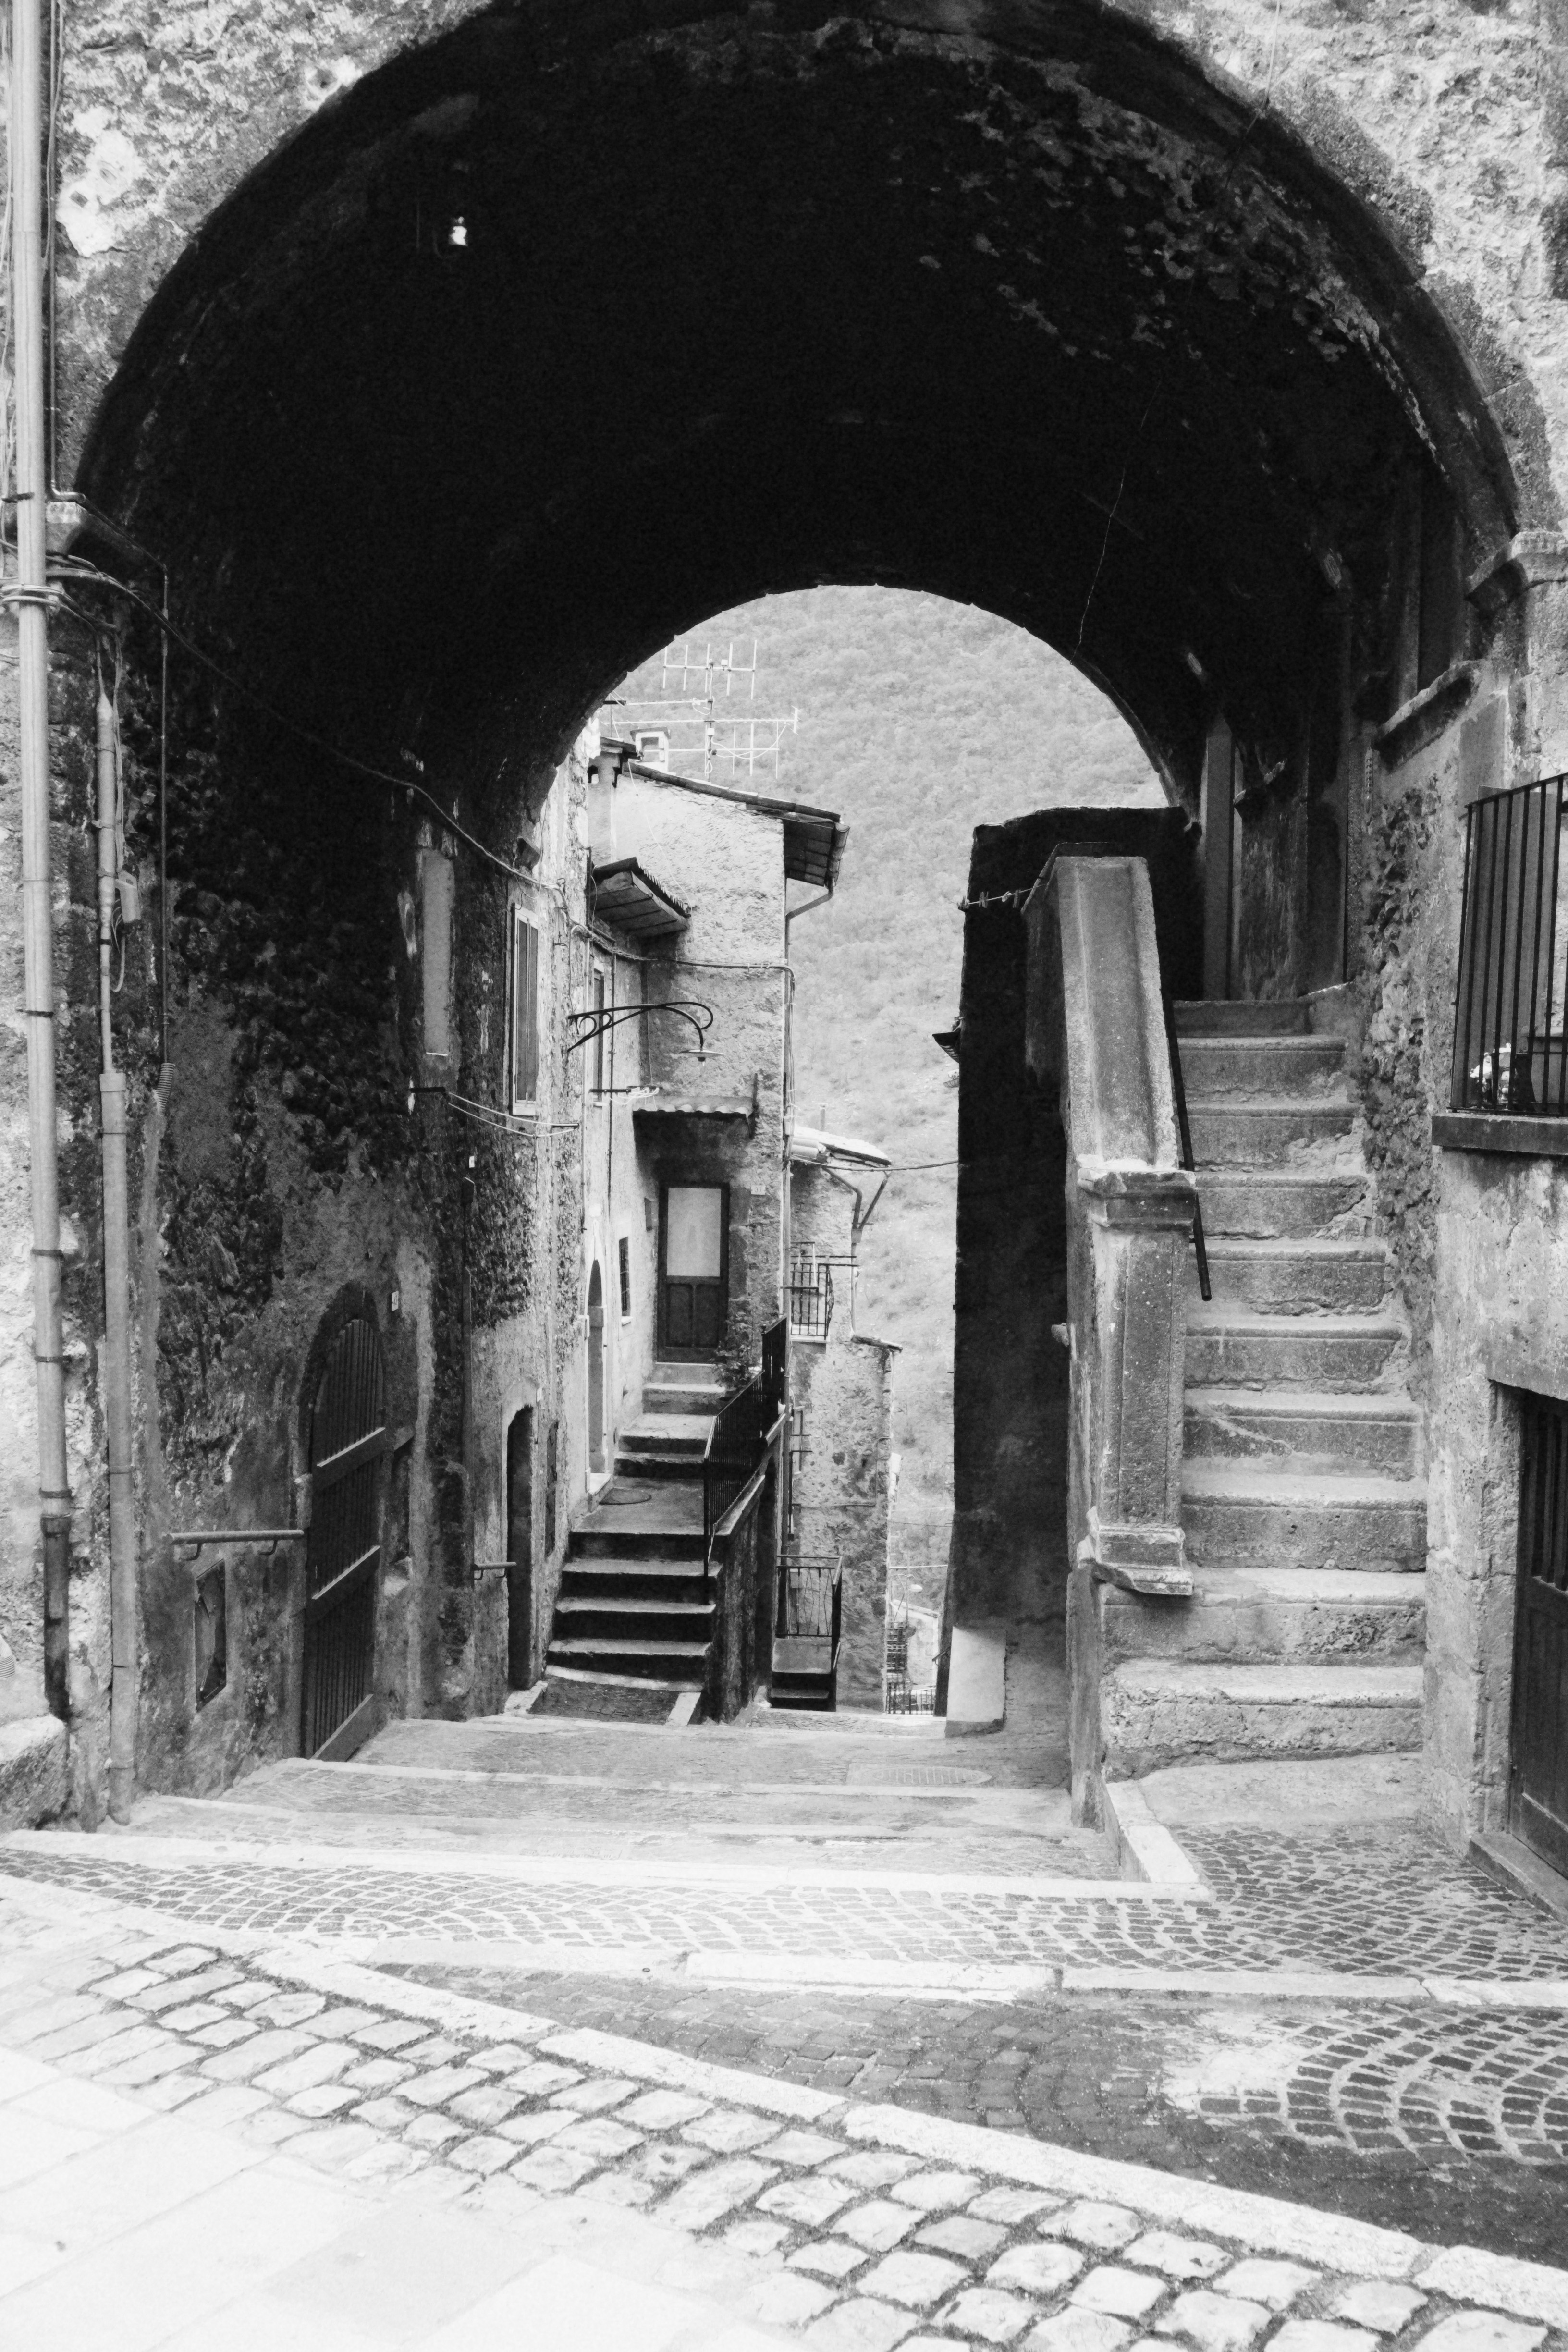
black and white, architecture, white, arch, column, italy, black, monochrome, temple, ruins, history, arcade, fuji, fujix, fujixe1, e1, scanno, monochrome photography, ancient history